Maayavan

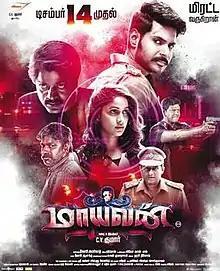
Poster

Maayavan is a 2017 Indian Tamil-language science fiction thriller film co written, produced and directed by C. V. Kumar. The film stars Sundeep Kishan and Lavanya Tripathi while Jackie Shroff, Daniel Balaji, Mime Gopi, R. Amarendran, Bagavathi Perumal, and Jayaprakash play supporting roles. The film features music composed by Ghibran, cinematography by Gopi Amarnath, and editing by Leo John Paul. The film was launched in February 2016 and released on 14 December 2017. It was dubbed in Telugu as "Project Z". The film had an average opening at the Chennai Box office.